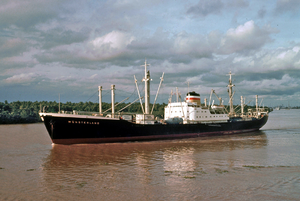
Handelsskib
Et handelsskib i Bangkok i 1975-76
Handelsskib, et fartøj til transport af forskelligt gods som stykgods, bulkgods, gas eller i flydende form, olie, vin etc.